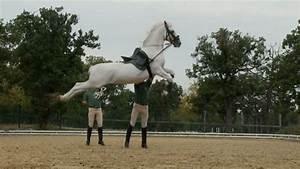
horse